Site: brandenburg
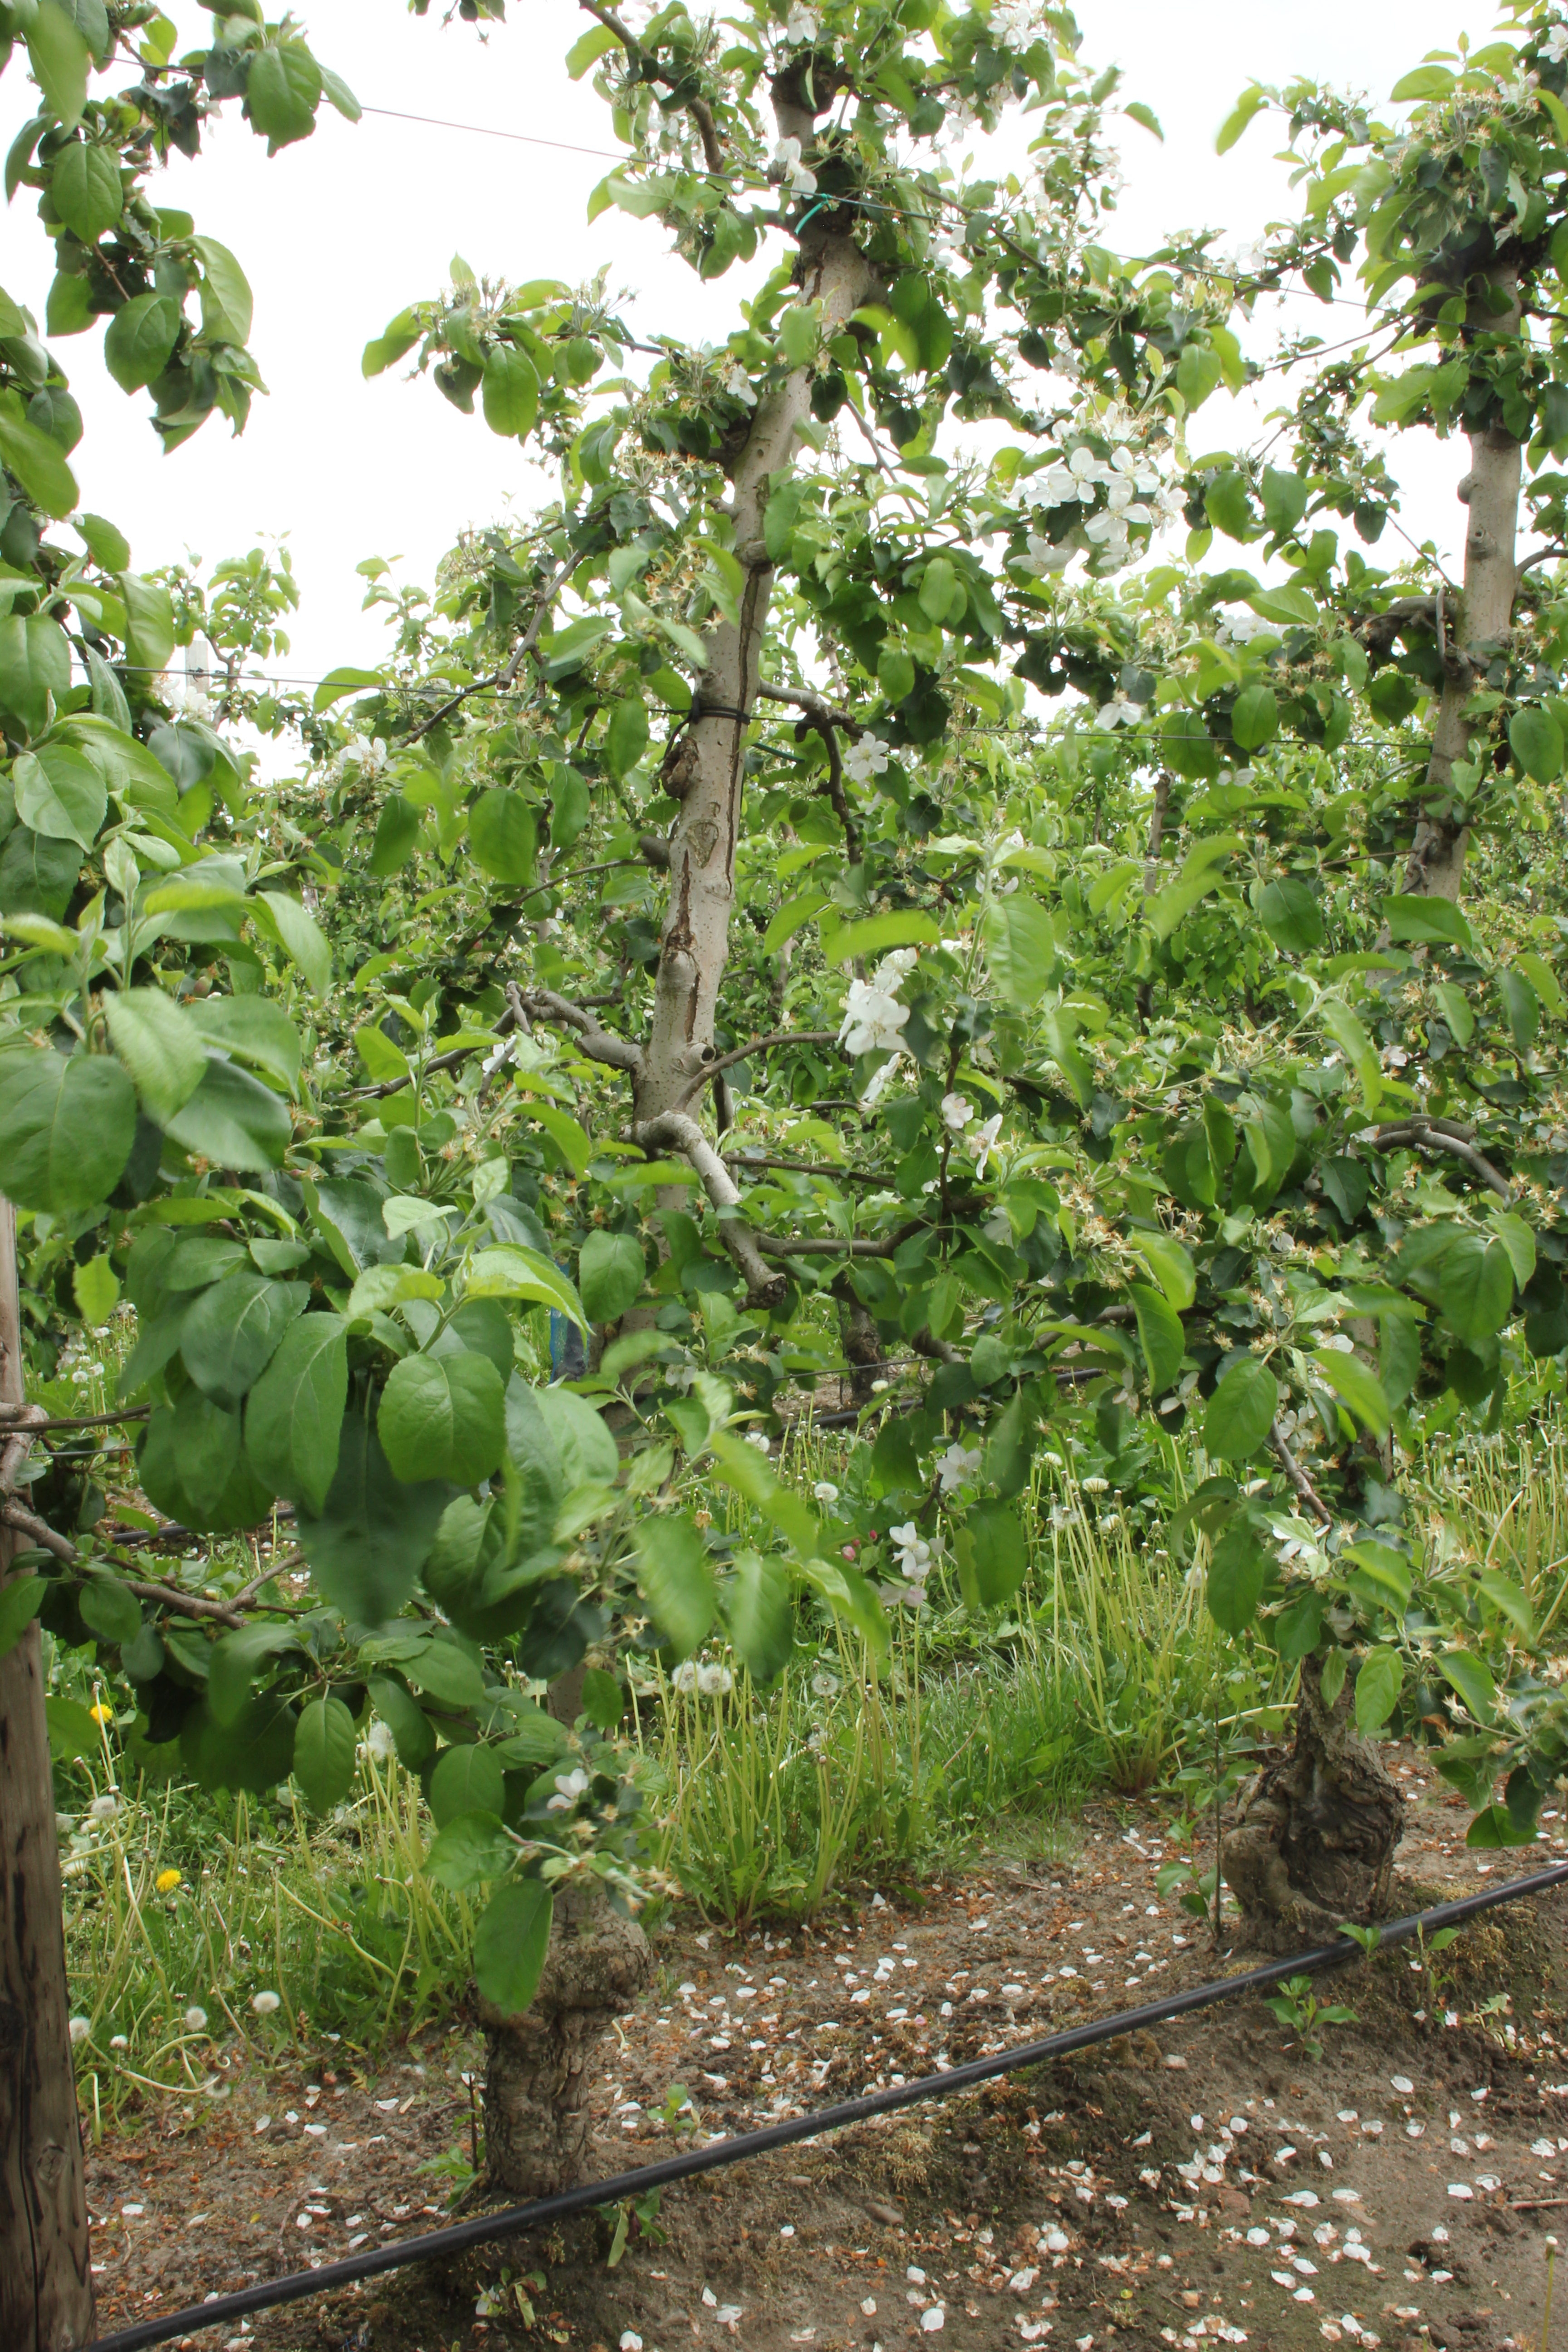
Growth stage (BBCH 67): Flowering